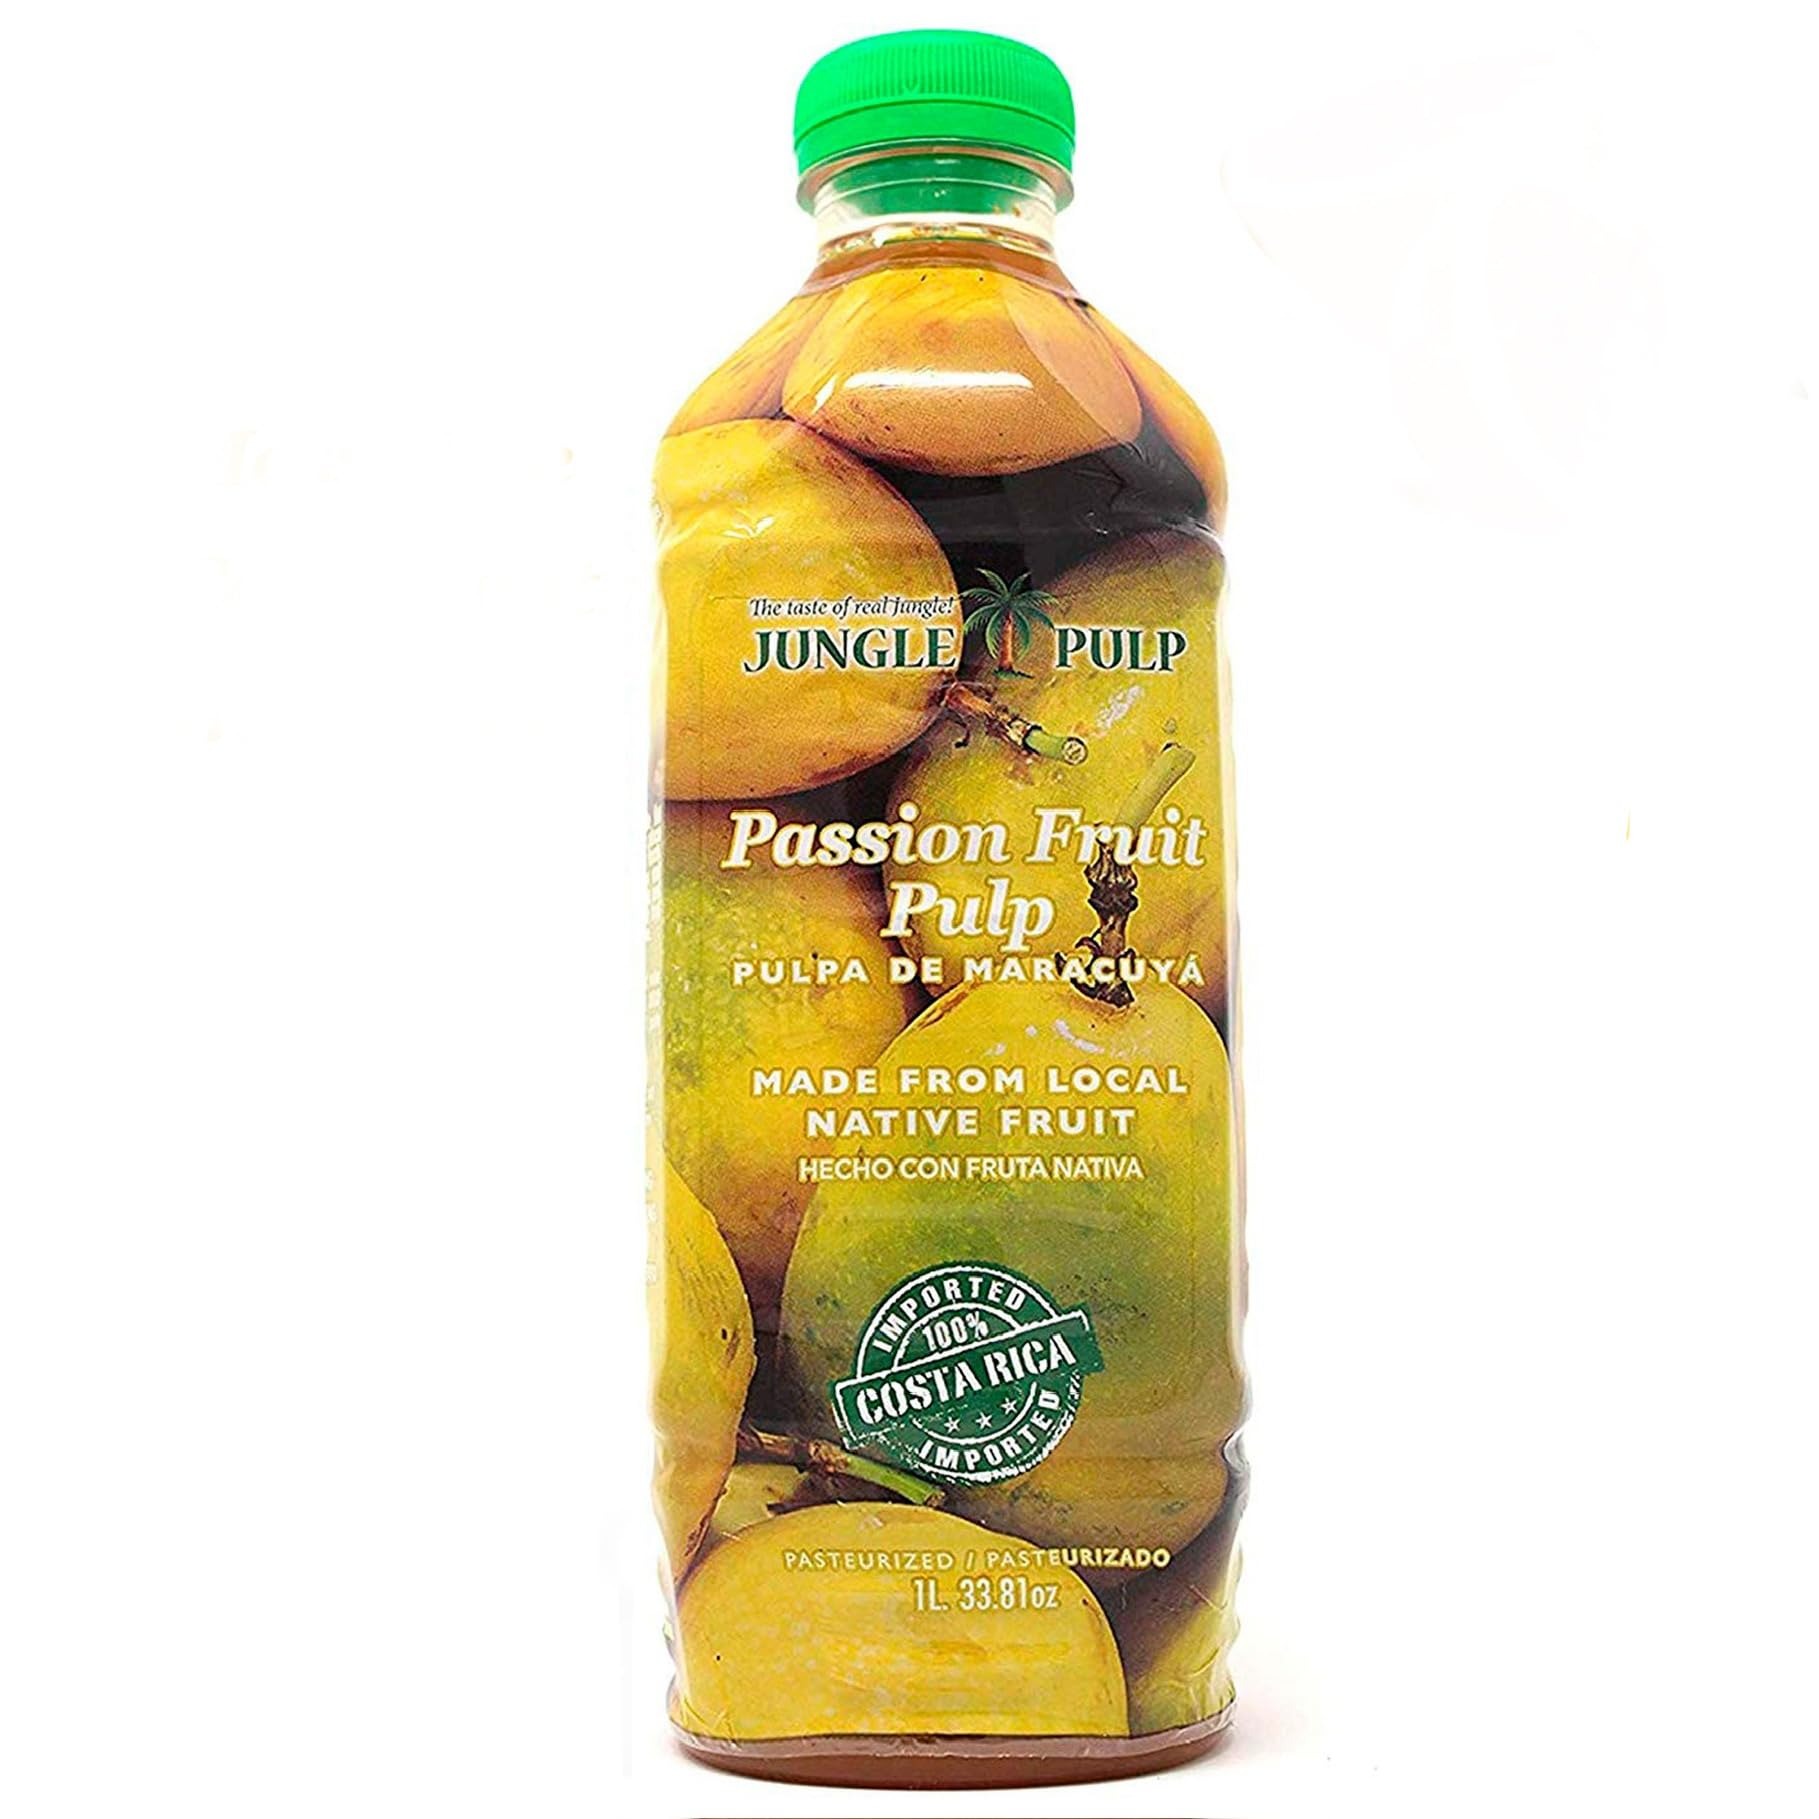
Item Name: Jungle Pulp Passion Fruit Puree Costa Rica Blend, Topping, Flavoring, Better Than Syrup, For Cocktails, Pastries, Smoothies and Cooking 33.8oz/1 Liter.
Bullet Point 1: RICH LOCAL FLAVOR: As you open the bottle, the immediate kick of Passion Fruit(Costa Rica maracuya) hits your palate. Sweetened with local cane sugar it is ready to be MIXED OR POUR, for a JUNGLE EXPERIENCE in any of your favorite pastries! Passion Curd(quick and easy), delicious cheesecake, your favorite cocktail, meat and salad dressings
Bullet Point 2: CLEAN AND EFFICIENT: No more mess handling fruit for your tropical needs. Just open and pour where needed. It has gone through a process of pasteurization which gives it a shelf life.
Bullet Point 3: MIX OR POUR: Our products can be a discovery jungle adventure. Multipurpose recipes can be made such as jelly, mousse, curd, pies , margaritas, and mai tai. But.... it doesn't stop there. More ideas are created by our customers every day, a real JUNGLE ADVENTURE.
Bullet Point 4: HIGH YIELD: One bottle can give you plenty of yield. The pulp mix is potent and efficient in recipes. If desired one bottle yields 1 gallon of passion fruit juice
Bullet Point 5: CANE SUGAR: There is a homemade approach to the mix recipe and honoring a local recipe. The product is intended for beverages, desserts and cooking flavor enhancement. Sugar helps preserve the product and prevents from excesive preservatives or processing.
Bullet Point 6: SOCIAL RESPONSIBILITY: Our product sales give jobs to farmers and low-income families in rural Costa Rica. We only use RPET in our bottles (100% recycled plastic).
Product Description: DELICIOUS Costa Rica gem. As you open the bottle, the immediate kick of the local Maracuya hits your nostrils. With added local cane sugar is ready to be mixed into your favorite pastry or cocktail. HIGH YIELD, one bottle can give you plenty of yield. The pulp mix is potent and efficient in recipes. If desired one bottle yields 1 gallon of passion fruit juice. MIX OR POUR, this pulp mix is ready for you to surprise your guests with recipes made from fruit only "the locals" have access to. You will bring them joy with taste and quality desserts/cocktails they have not had since their last cruise to the tropics. Not to mention a passion fruit mimosa! Be margarita night, ice cream time or even catering for a wedding. You may want to combine two flavors and create a new cocktail. PEACE OF MIND, you deserve peace of mind, this product stores safely in refrigeration, in a sanitary way. It also preserves itself well through time. It is perfect for CATERING EVENTS, weddings, parties, house warmings and tequila bars. SWEETENED WITH LOCAL CANE SUGAR: There is a homemade approach to the mix recipe and honoring a local recipe. The product is intended for beverages, desserts and cooking enhancement. Sugar helps preserve the product and prevents from excesive preservatives or processing. SUSTAINABLE: Our bottles are made from 100% RECYCLED PLASTIC. Our products support communities and local food creators that work with integrity. Local fruit is abundant and easily accessible without the need of excessive expansion for "growth" .
Value: 33.81
Unit: Fl Oz

Price: 25